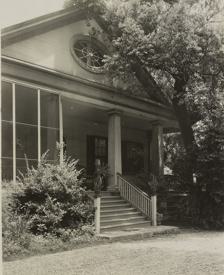
Building: Cottage Gardens
Country: United States of America
Year built: 1795
United States historic place Cottage Gardens U.S. National Register of Historic Places Cottage Gardens, by Frances Benjamin Johnston, 1938 Show map of Mississippi Show map of the United States Location 816 Myrtle Ave., Natchez, Mississippi Coordinates 31°34′8″N 91°23′43″W / 31.56889°N 91.39528°W / 31.56889; -91.39528 Area 4 acres (1.6 ha) Built 1795 ( 1795 ) Architectural style Federal, Late Federal NRHP reference No. 79001281 Added to NRHP July 5, 1979 Cottage Gardens is a historic house in Natchez, Mississippi , USA. History Cottage gardens by Frances Benjamin Johnston, 1938 The house was built for Don José Vidal in 1795. It was subsequently purchased by Earl Norman , a photographer. By 1963, it was purchased by William C. McGehee. Architectural significance It has been listed on the National Register of Historic Places since July 5, 1979. References